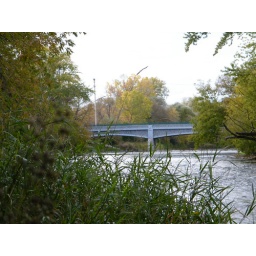
The bridge is on green tree road going over the milwaukee river